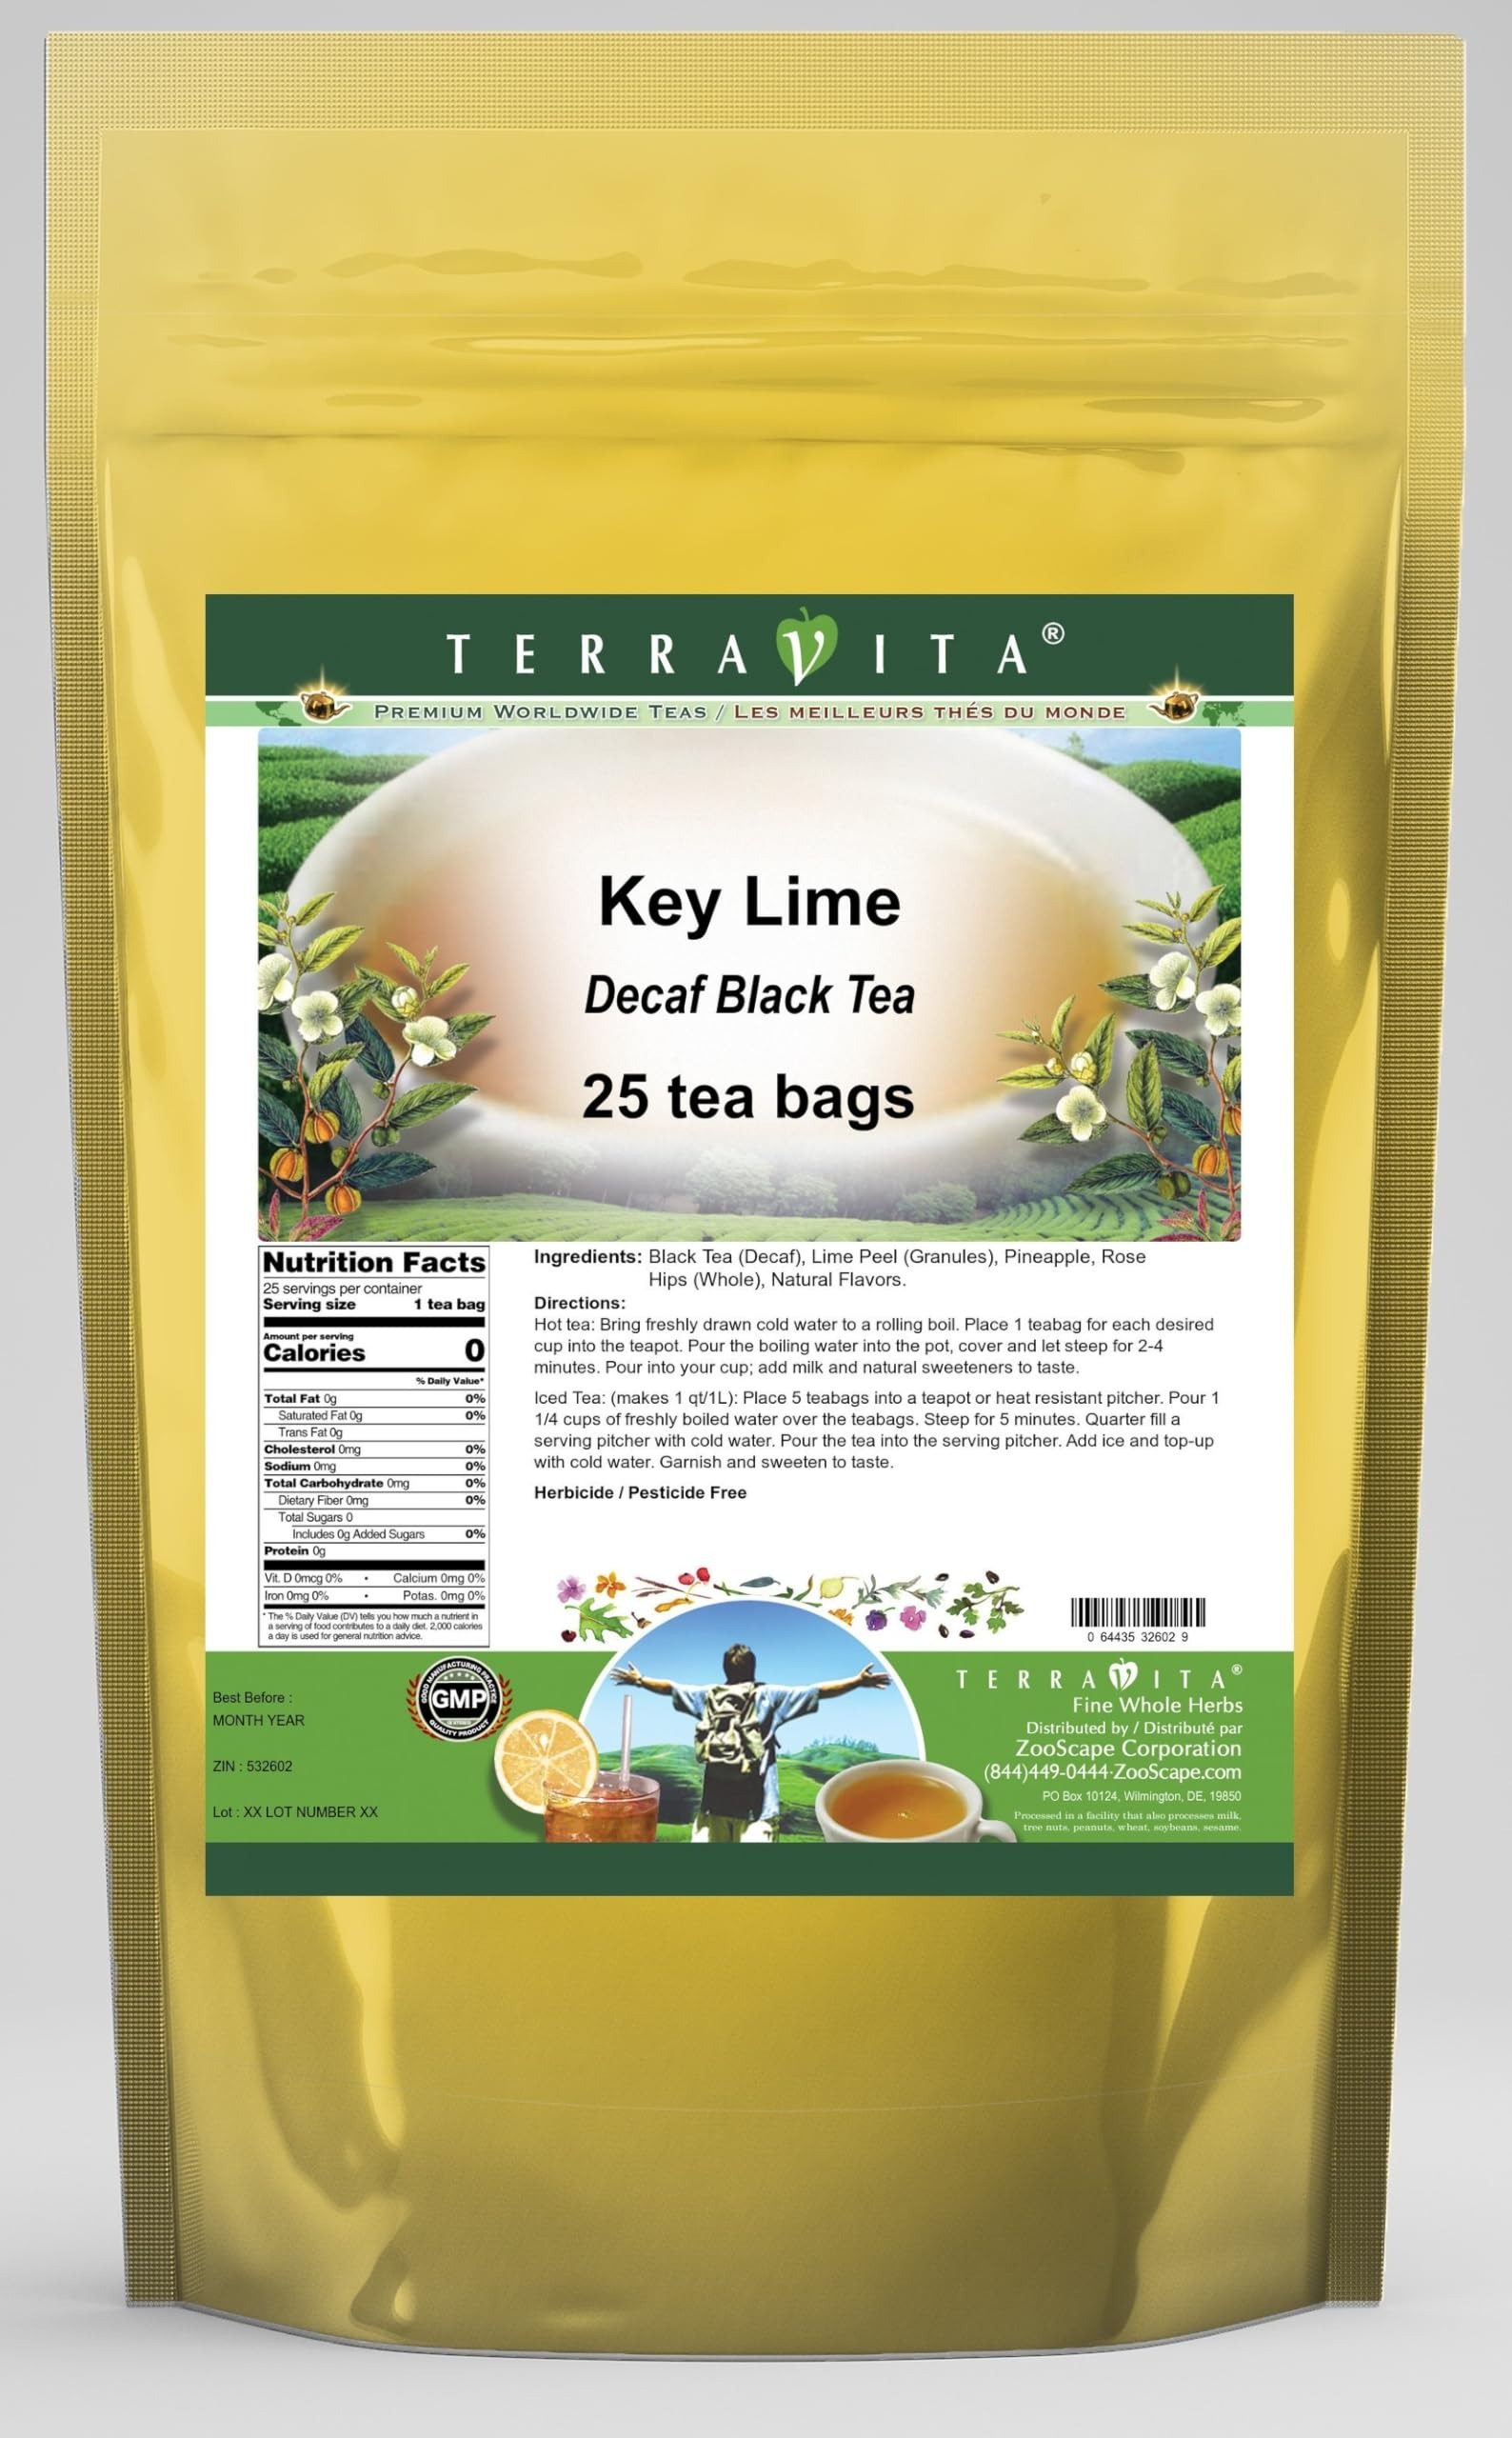
Item Name: Key Lime Decaf Black Tea (25 tea bags, ZIN: 532602)
Bullet Point 1: Our Key Lime Decaf Black Tea is a wonderful flavored decaffeinated Black tea with Lime Peel, Pineapple and Rose Hips. You will enjoy the simple and elegant Key Lime taste! - Ingredients: Decaf Black tea, Lime Peel, Pineapple, Rose Hips and Natural Key Lime Flavor.
Bullet Point 2: No fillers.
Bullet Point 3: Manufacturer: TerraVita
Bullet Point 4: Size: 25 tea bags
Bullet Point 5: Black Tea Bags - Packed in a convenient upright pouch!
Product Description: Our Key Lime Decaf Black Tea is a wonderful flavored decaffeinated Black tea with Lime Peel, Pineapple and Rose Hips. You will enjoy the simple and elegant Key Lime taste! - Ingredients: Decaf Black tea, Lime Peel, Pineapple, Rose Hips and Natural Key Lime Flavor. - Hot tea brewing method: Bring freshly drawn cold water to a rolling boil. Place 1 teabag for each desired cup into the teapot. Pour the boiling water into the pot, cover and let steep for 2-4 minutes. Pour into your cup; add milk and natural sweeteners to taste. - Iced tea brewing method: (to make 1 liter/quart): Place 5 teabags into a teapot or heat resistant pitcher. Pour 1 1/4 cups of freshly boiled water over the teabags. Steep for 5 minutes. Quarter fill a serving pitcher with cold water. Pour the tea into the serving pitcher. Add ice and top-up with cold water. Garnish and sweeten to taste. - TerraVita is an exclusive line of premium-quality, natural source products that use only the finest, purest and most potent ingredients found around the world. TerraVita is hallmarked by the highest possible standards of purity, potency, stability and freshness. All of our products are prepared with the highest elements of quality control, from raw materials through the entire manufacturing process, up to and including the moment that the bottles or bags are sealed for freshness and shipped out to you. Our highest possible standards are certified by independent laboratories and backed by our personal guarantee. - TerraVita exists to meet and ensure your family's health and wellness without the harmful effects of chemicals and health products. We strive to make all of our products affordable and reliable and are constantly searching the market to maintain our affordability and to look for new ways to serve you and
Value: 25.0
Unit: Count

Price: 24.42